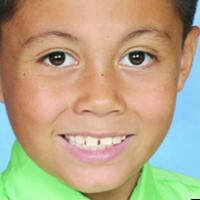
Age group: age 11-20